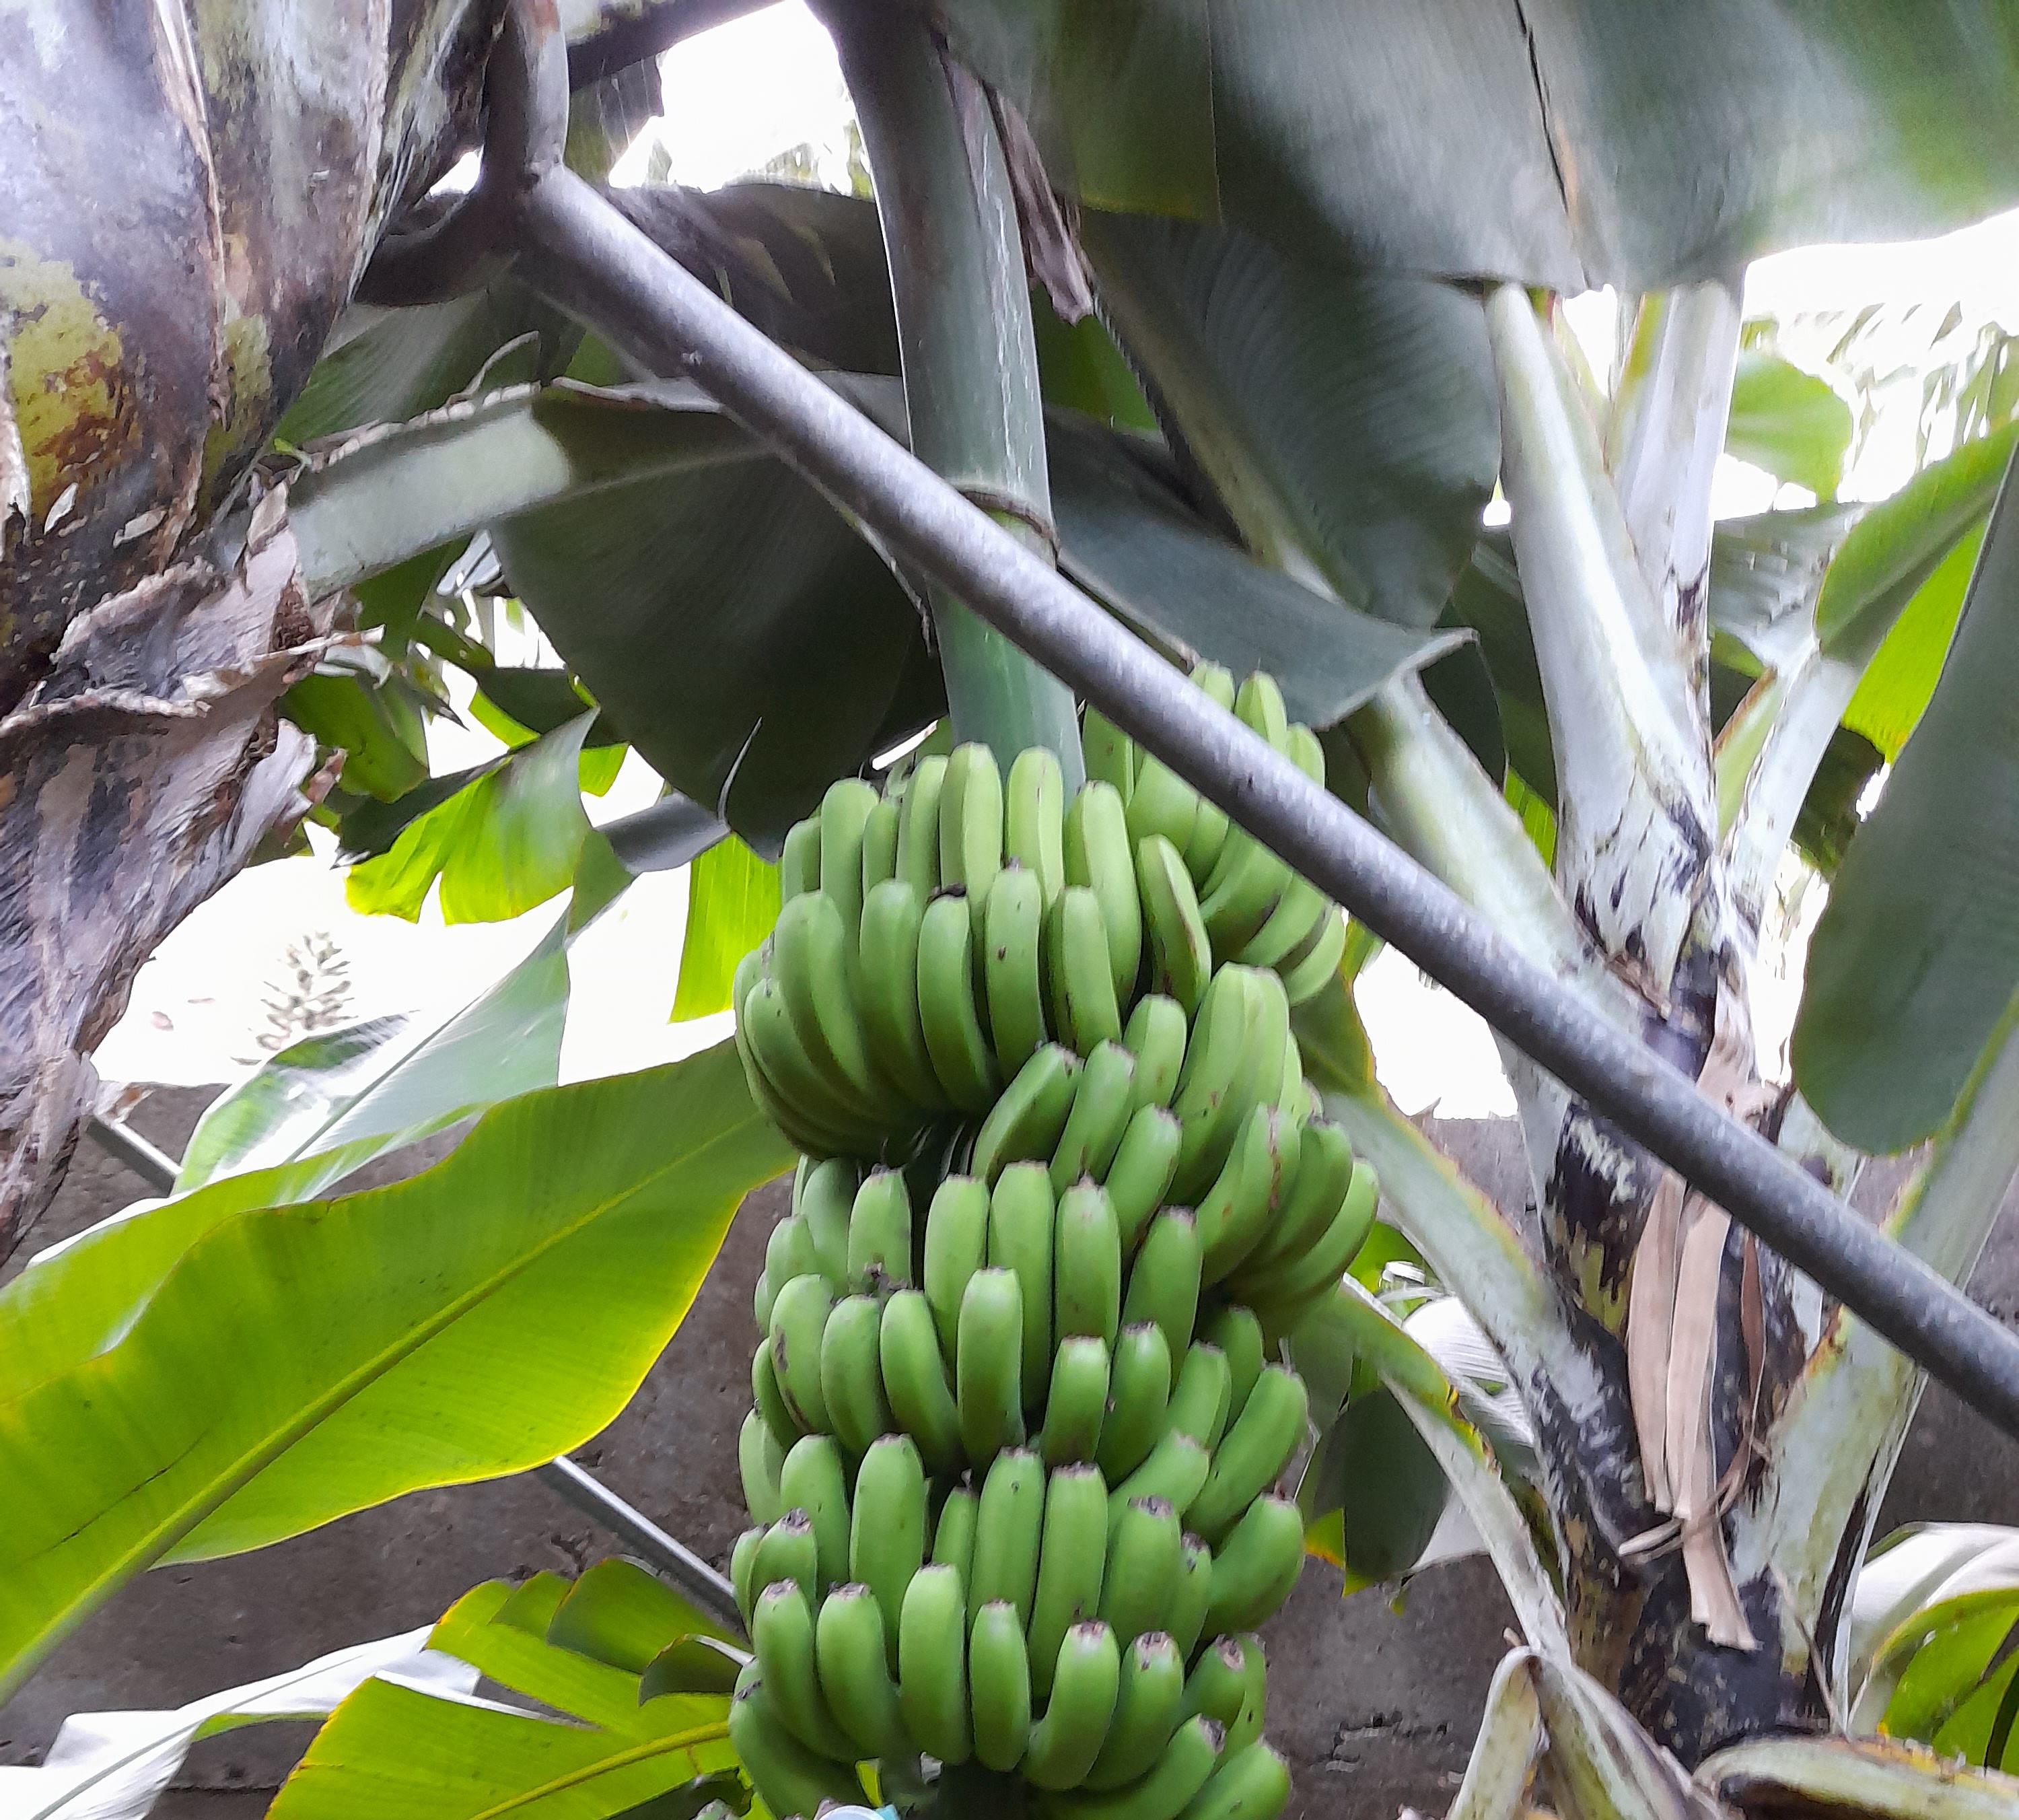
Label: Keep